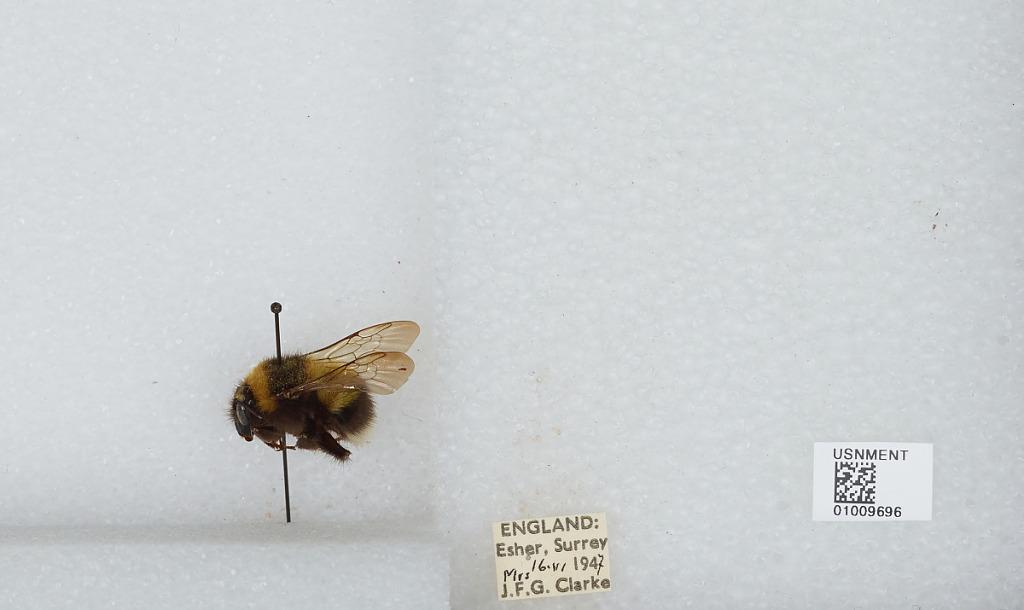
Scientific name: Bombus (Megabombus) hortorum (Linnaeus)
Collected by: J. Clarke
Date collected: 1947-6-16
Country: United Kingdom
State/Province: England
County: Surrey
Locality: Elmbridge; Esher
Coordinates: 51.3692, -0.365